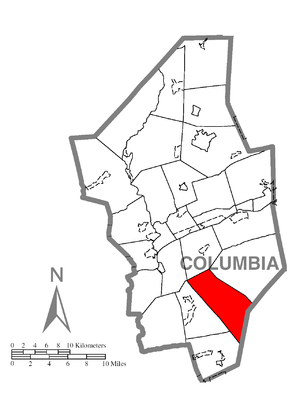
Roaring Creek Township est un township, situé au sud-est du comté de Columbia, en Pennsylvanie, aux États-Unis. En 2010, il comptait une population de 545 habitants.